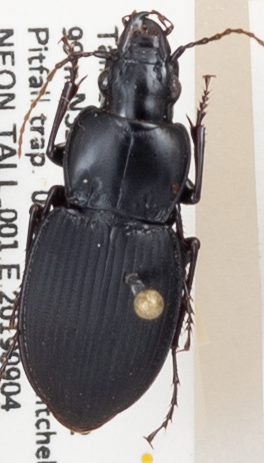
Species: Cyclotrachelus convivus
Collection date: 2019-09-04
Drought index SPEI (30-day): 1.038
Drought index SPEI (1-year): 0.966
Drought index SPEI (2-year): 0.594